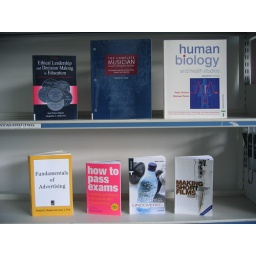
Move your mouse over each book cover and click on the link to search the library catalogue.